Beit HaShita

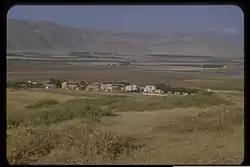
Beit HaShita

Beit HaShita (lit. "House of the Acacia") is a kibbutz in northern Israel, under the jurisdiction of Gilboa Regional Council. As of it had a population of .